Half-time (music)

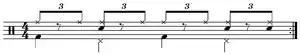
Quarter note shuffle

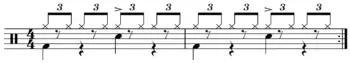
"Basic half time shuffle" .

In half time, the "feel" of notes are chopped in half, but the actual time "value" remains the same. For example, at the same tempo, 8th notes (quavers) would sound like 16ths (semiquavers). In the case of the half time shuffle, triplets sound like 16th note (semiquaver) triplets, etc. By preserving the tempo, the beat is stretched by a factor of 2.